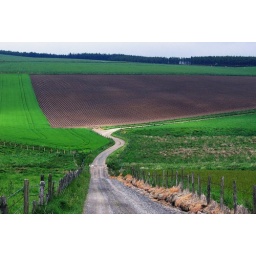
This road leads to a work of art - a ploughed field in Nether Rashieslack, near Huntly, Aberdeenshire, Scotland.